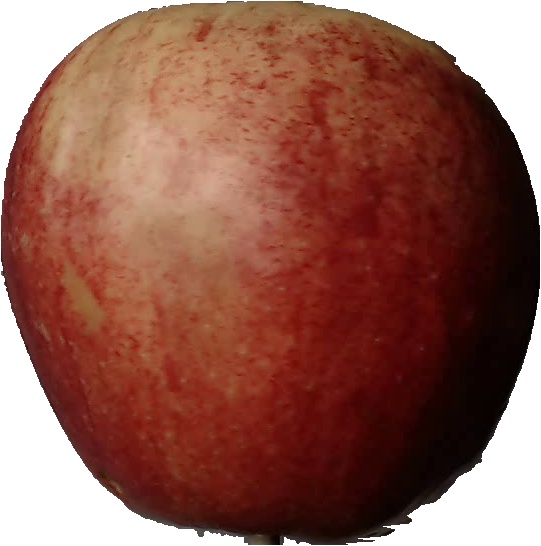
Label: apple_red_3